List of Italian PDO cheeses

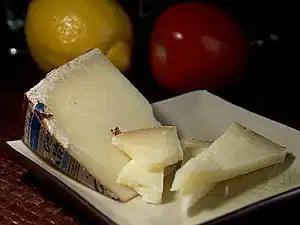
Pecorino Sardo PDO/DOP

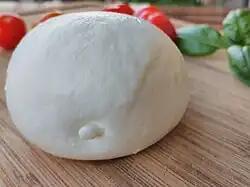
Mozzarella di Bufala Campana ("Campana buffalo mozzarella") PDO/DOP)

This List of Italian PDO/DOP cheeses includes all the Italian cheeses which have protected designation of origin (or DOP/PDO), status under European Union regulations. All of the formerly existing "DO" cheeses (protected under Italian law) were registered in the EU as "PDO/DOP" cheeses during the course of 1996. They have the Italian abbreviation for PDO (DOP) written on the cheese.